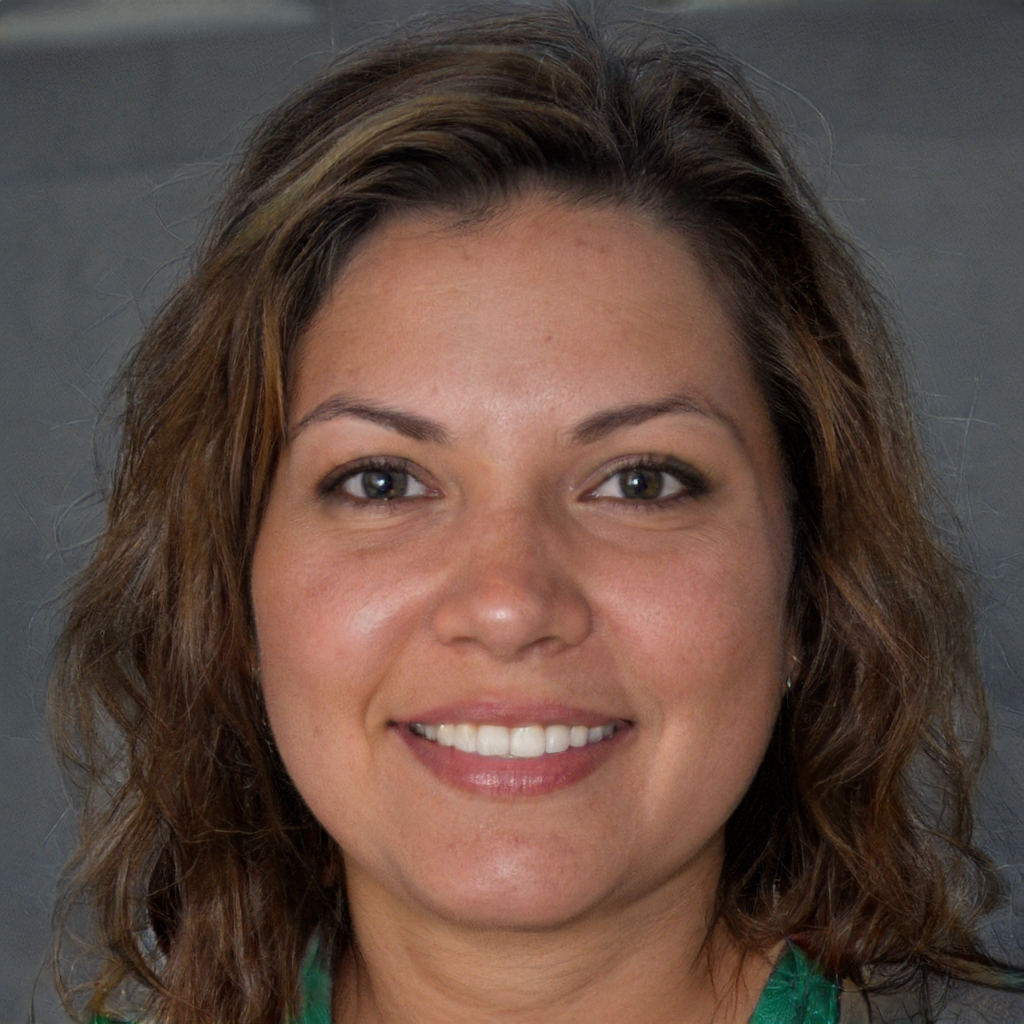
Gender: Female